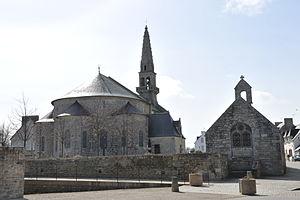
Église saint-Tudy
L'église Saint-Tudy est une église romane située à Loctudy, port du Pays Bigouden, dans le sud du département du Finistère, en Bretagne. Elle est consacrée à Saint Tudy, moine aux origines géographiques et historiques assez floues.
Loctudy est une commune du sud du département du Finistère, dans la région Bretagne, en France, littorale de l'océan Atlantique.
Cet article recense les monuments historiques français classés en 1846.